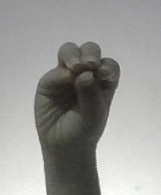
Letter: ha